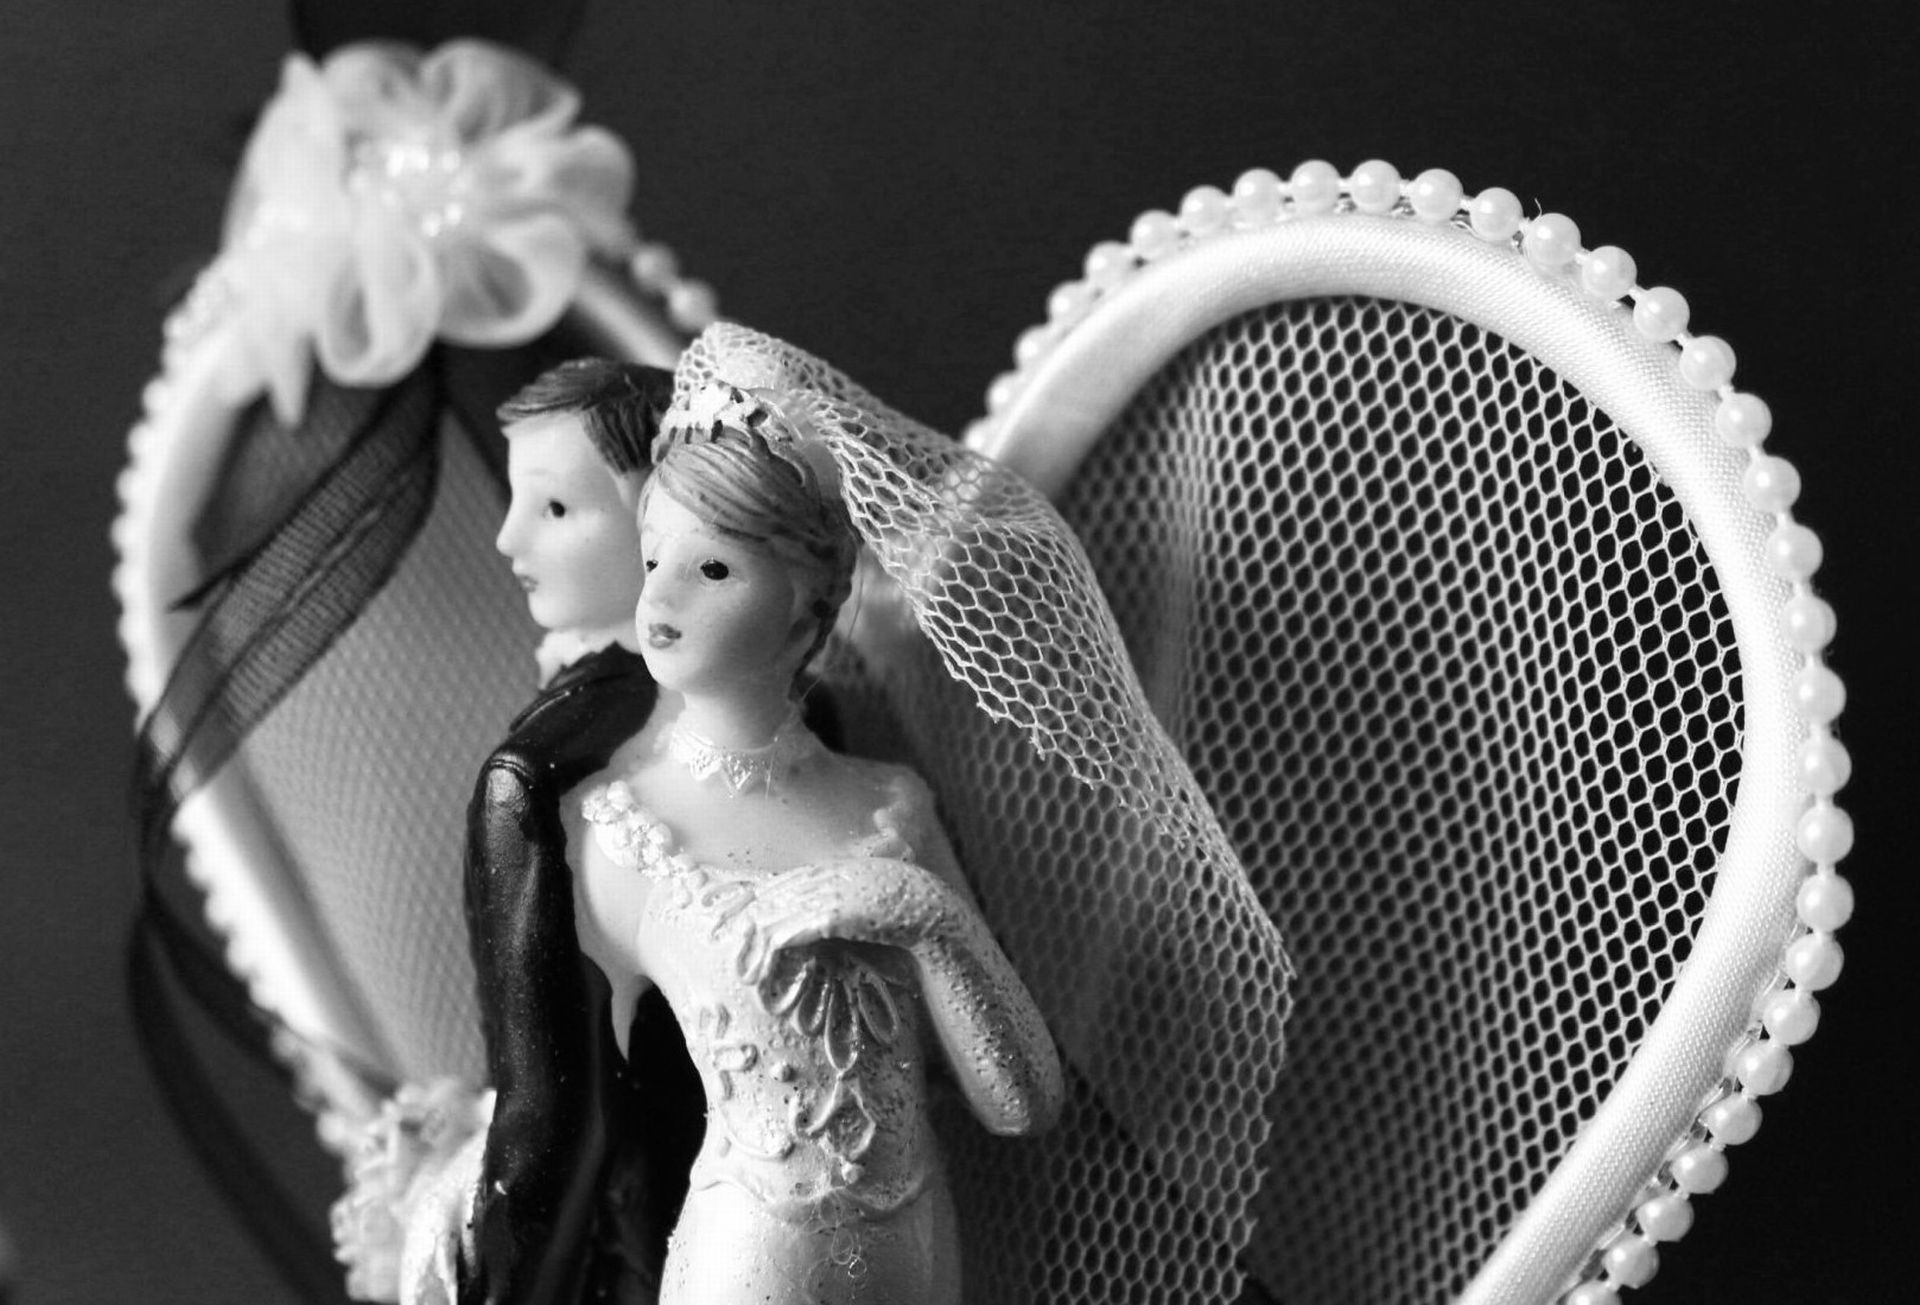
black and white, woman, white, photography, love, decoration, romance, romantic, monochrome, wedding, bride, marriage, bride and groom, dress, figure, photograph, beauty, lovers, pair, before, veil, marry, photo shoot, monochrome photography, pie gesteck